Luciano Dal Falco

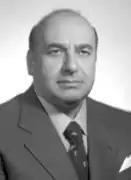
Luciano Dal Falco

Son of a railway official, he grew up in Verona. He enrolled at the University of Padua but was arrested during a round-up and sent to the forced restructuring works on the railway lines destroyed by the bombing. After the landing of Anzio he managed to escape from the prison camp and joins the Resistance in the Manara Brigade (of Catholic inspiration).